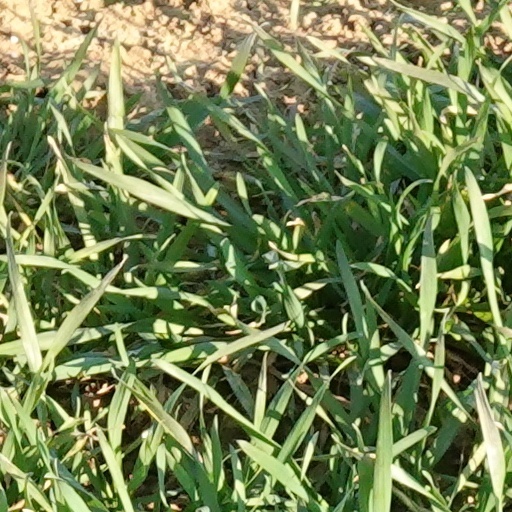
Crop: wheat